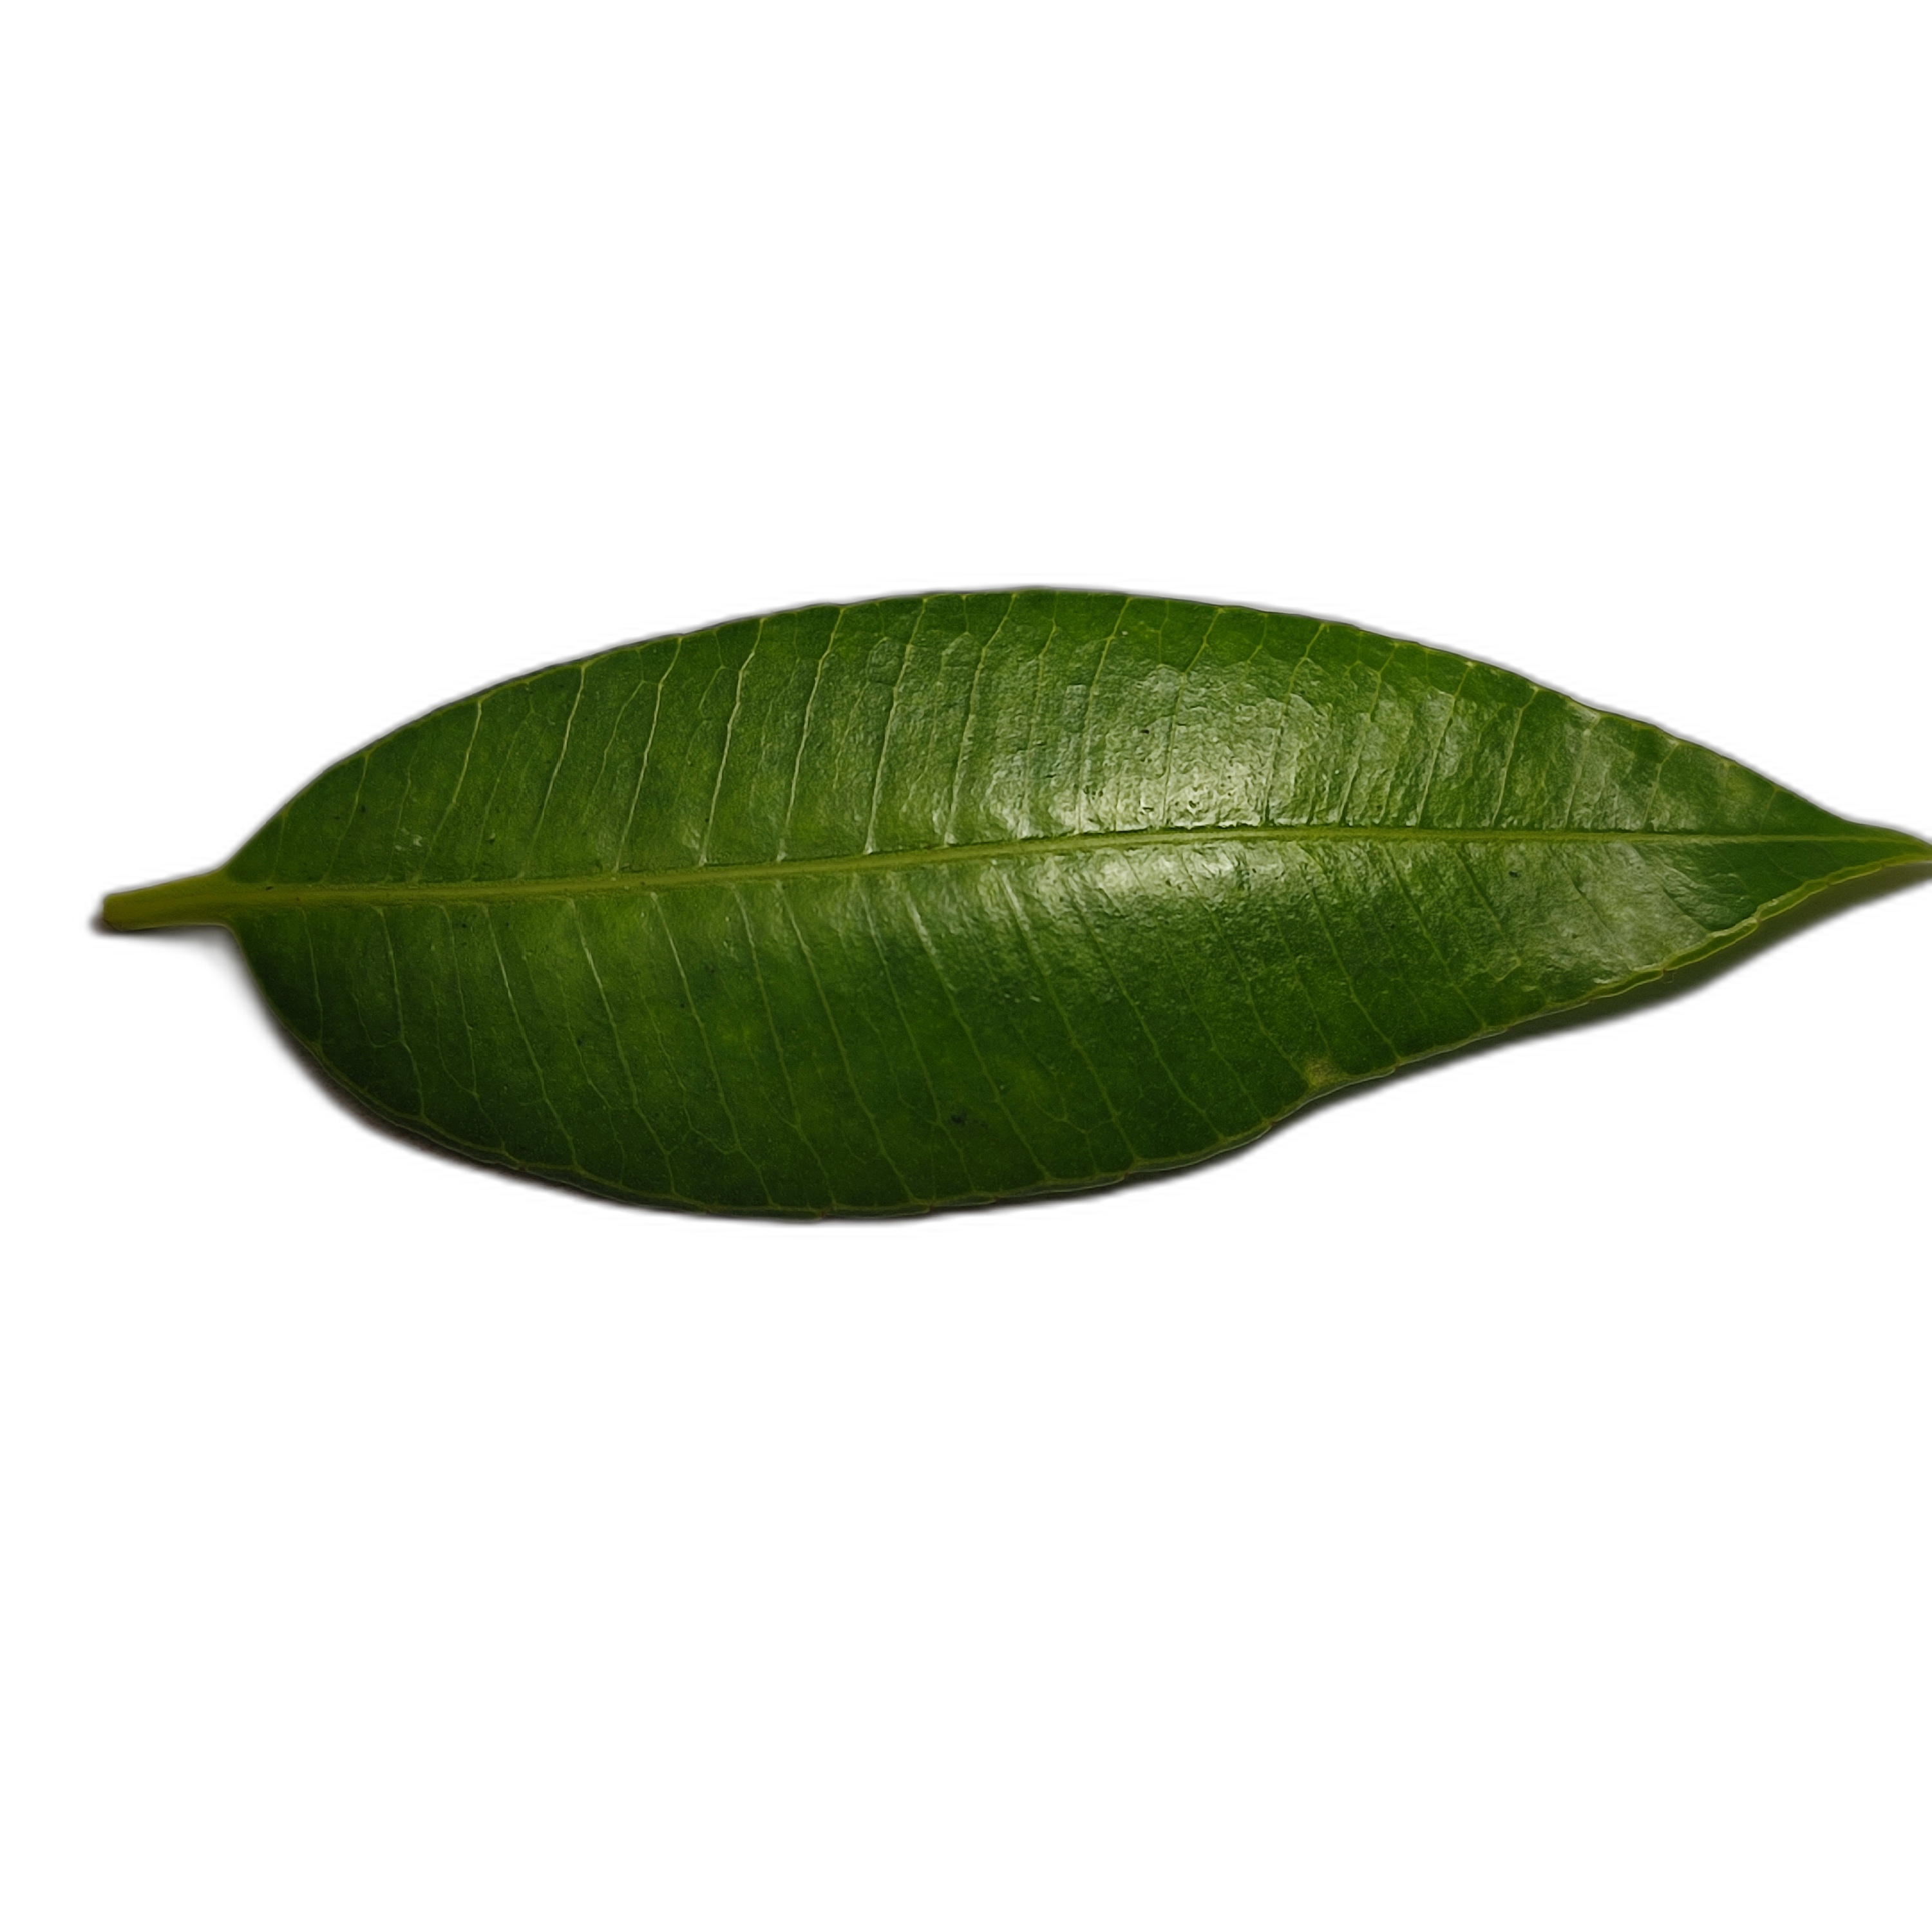
Label: healthy